St. Joseph, Missouri

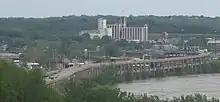
Looking south at the I-229 viaduct and the Missouri River from Wyeth Hill

The St. Joseph Transit is publicly owned and provides bus service. Rosecrans Memorial Airport is a joint municipal/military owned airport for general aviation. It is the home of the 139th Airlift Wing of the Missouri Air National Guard, and does not have commercial service. The nearest commercial airport is Kansas City International Airport, which is approximately to the south. Intercity bus service to the city is provided by Jefferson Lines.